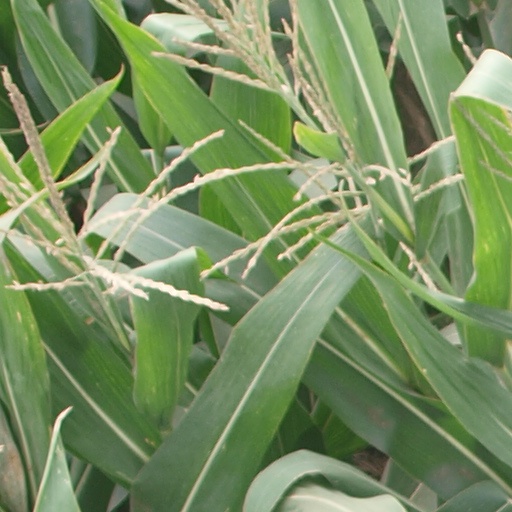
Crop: maize; corn